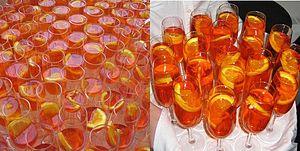
Le spritz est un cocktail alcoolisé largement consommé en apéritif dans les grandes villes de la Vénétie et du Frioul-Vénétie Julienne, et également répandu dans toute l'Italie.